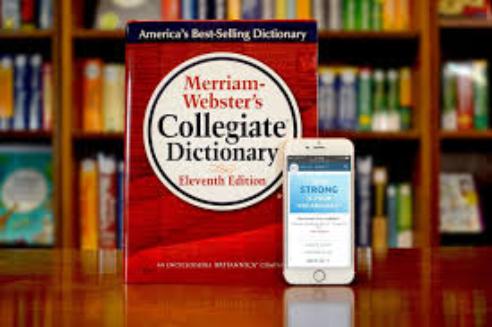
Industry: Others